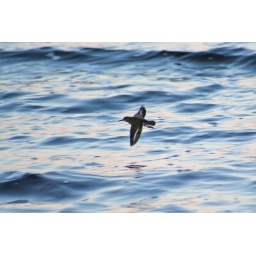
Spotted Sandpiper flying low over the Richibucto river on a cool September morning